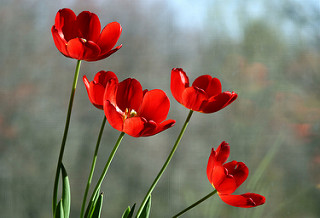
Flower: tulip